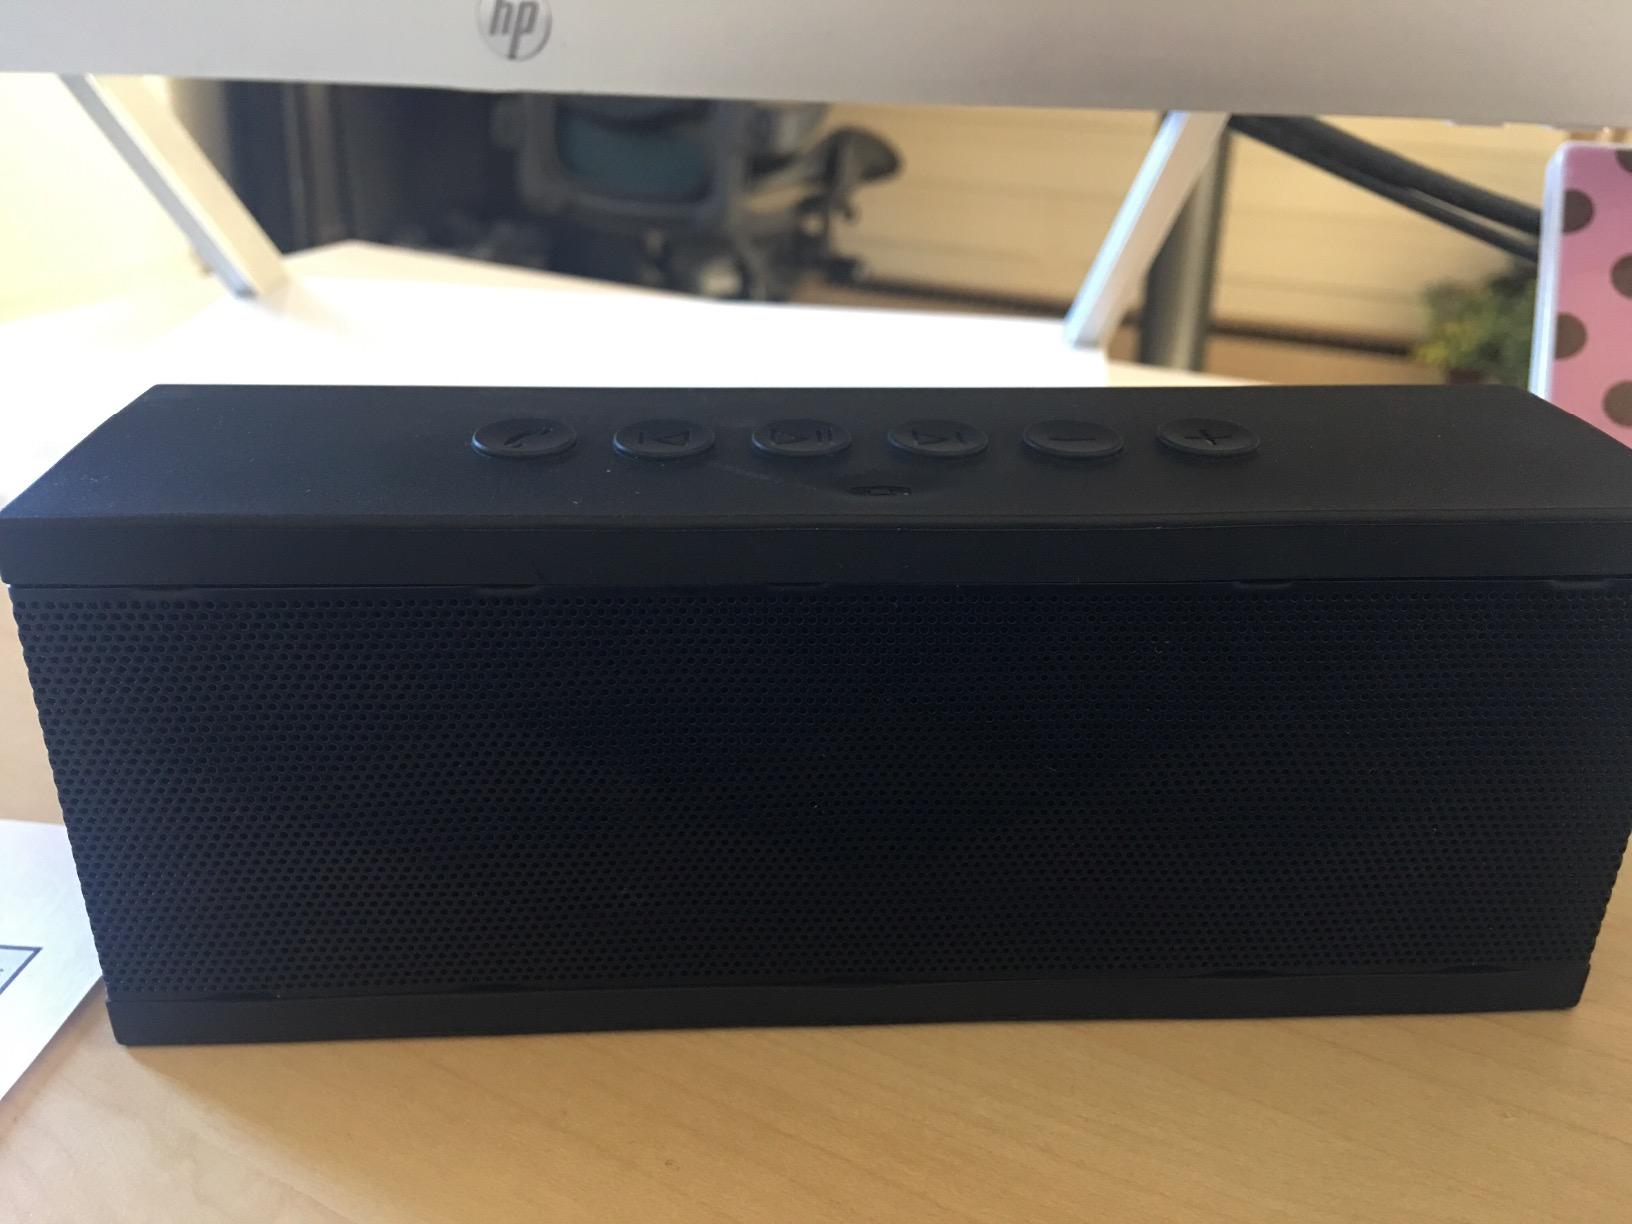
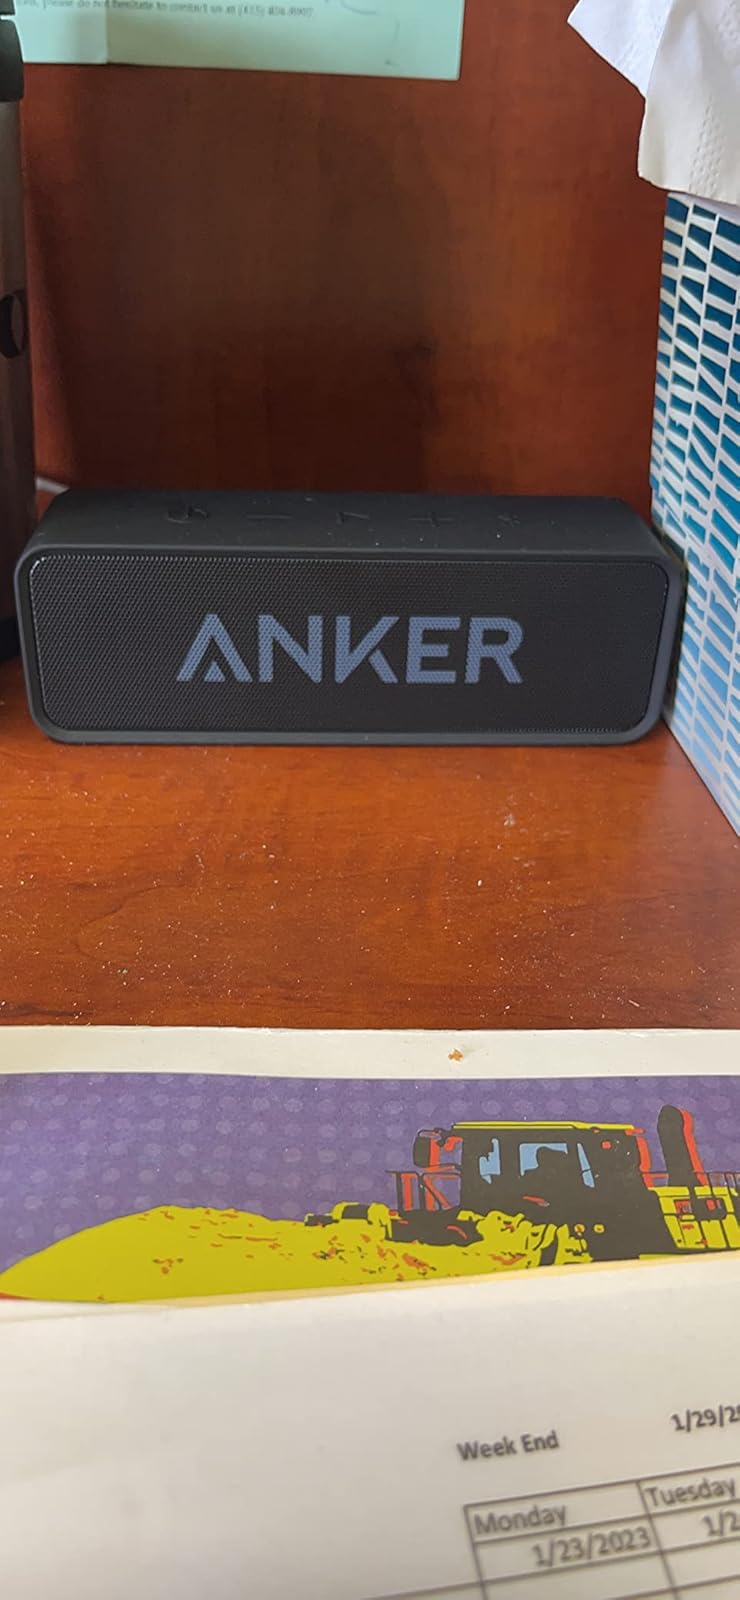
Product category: speaker
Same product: no